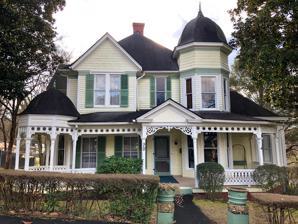
Building: Robert Lafayette Cooper House
Country: United States of America
Year built: 1889
Historic house in North Carolina, United States United States historic place Robert Lafayette Cooper House U.S. National Register of Historic Places Robert Lafayette Cooper House, January 2019 Show map of North Carolina Show map of the United States Location 109 Campbell St., Murphy, North Carolina Coordinates 35°5′13″N 84°1′50″W / 35.08694°N 84.03056°W / 35.08694; -84.03056 Area 0.5 acres (0.20 ha) Built 1889 ( 1889 ) Architectural style Queen Anne NRHP reference No. 90001372 Added to NRHP September 5, 1990 The Robert Lafayette Cooper House is a historic house at 109 Campbell Street in Murphy, North Carolina .  The two story wood-frame house was built 1889–91, and is one of the finest Queen Anne Victorian houses in Cherokee County .  The house is roughly rectangular in mass, with a number of gable sections projecting from its hipped roof.  It has two octagonal cupolas, and an elaborately decorated porch which includes an octagonal corner section.  The house was built by Robert Lafayette Cooper, a successful local lawyer, as a wedding present for his wife. The house was listed on the National Register of Historic Places in 1990. See also National Register of Historic Places listings in Cherokee County, North Carolina References